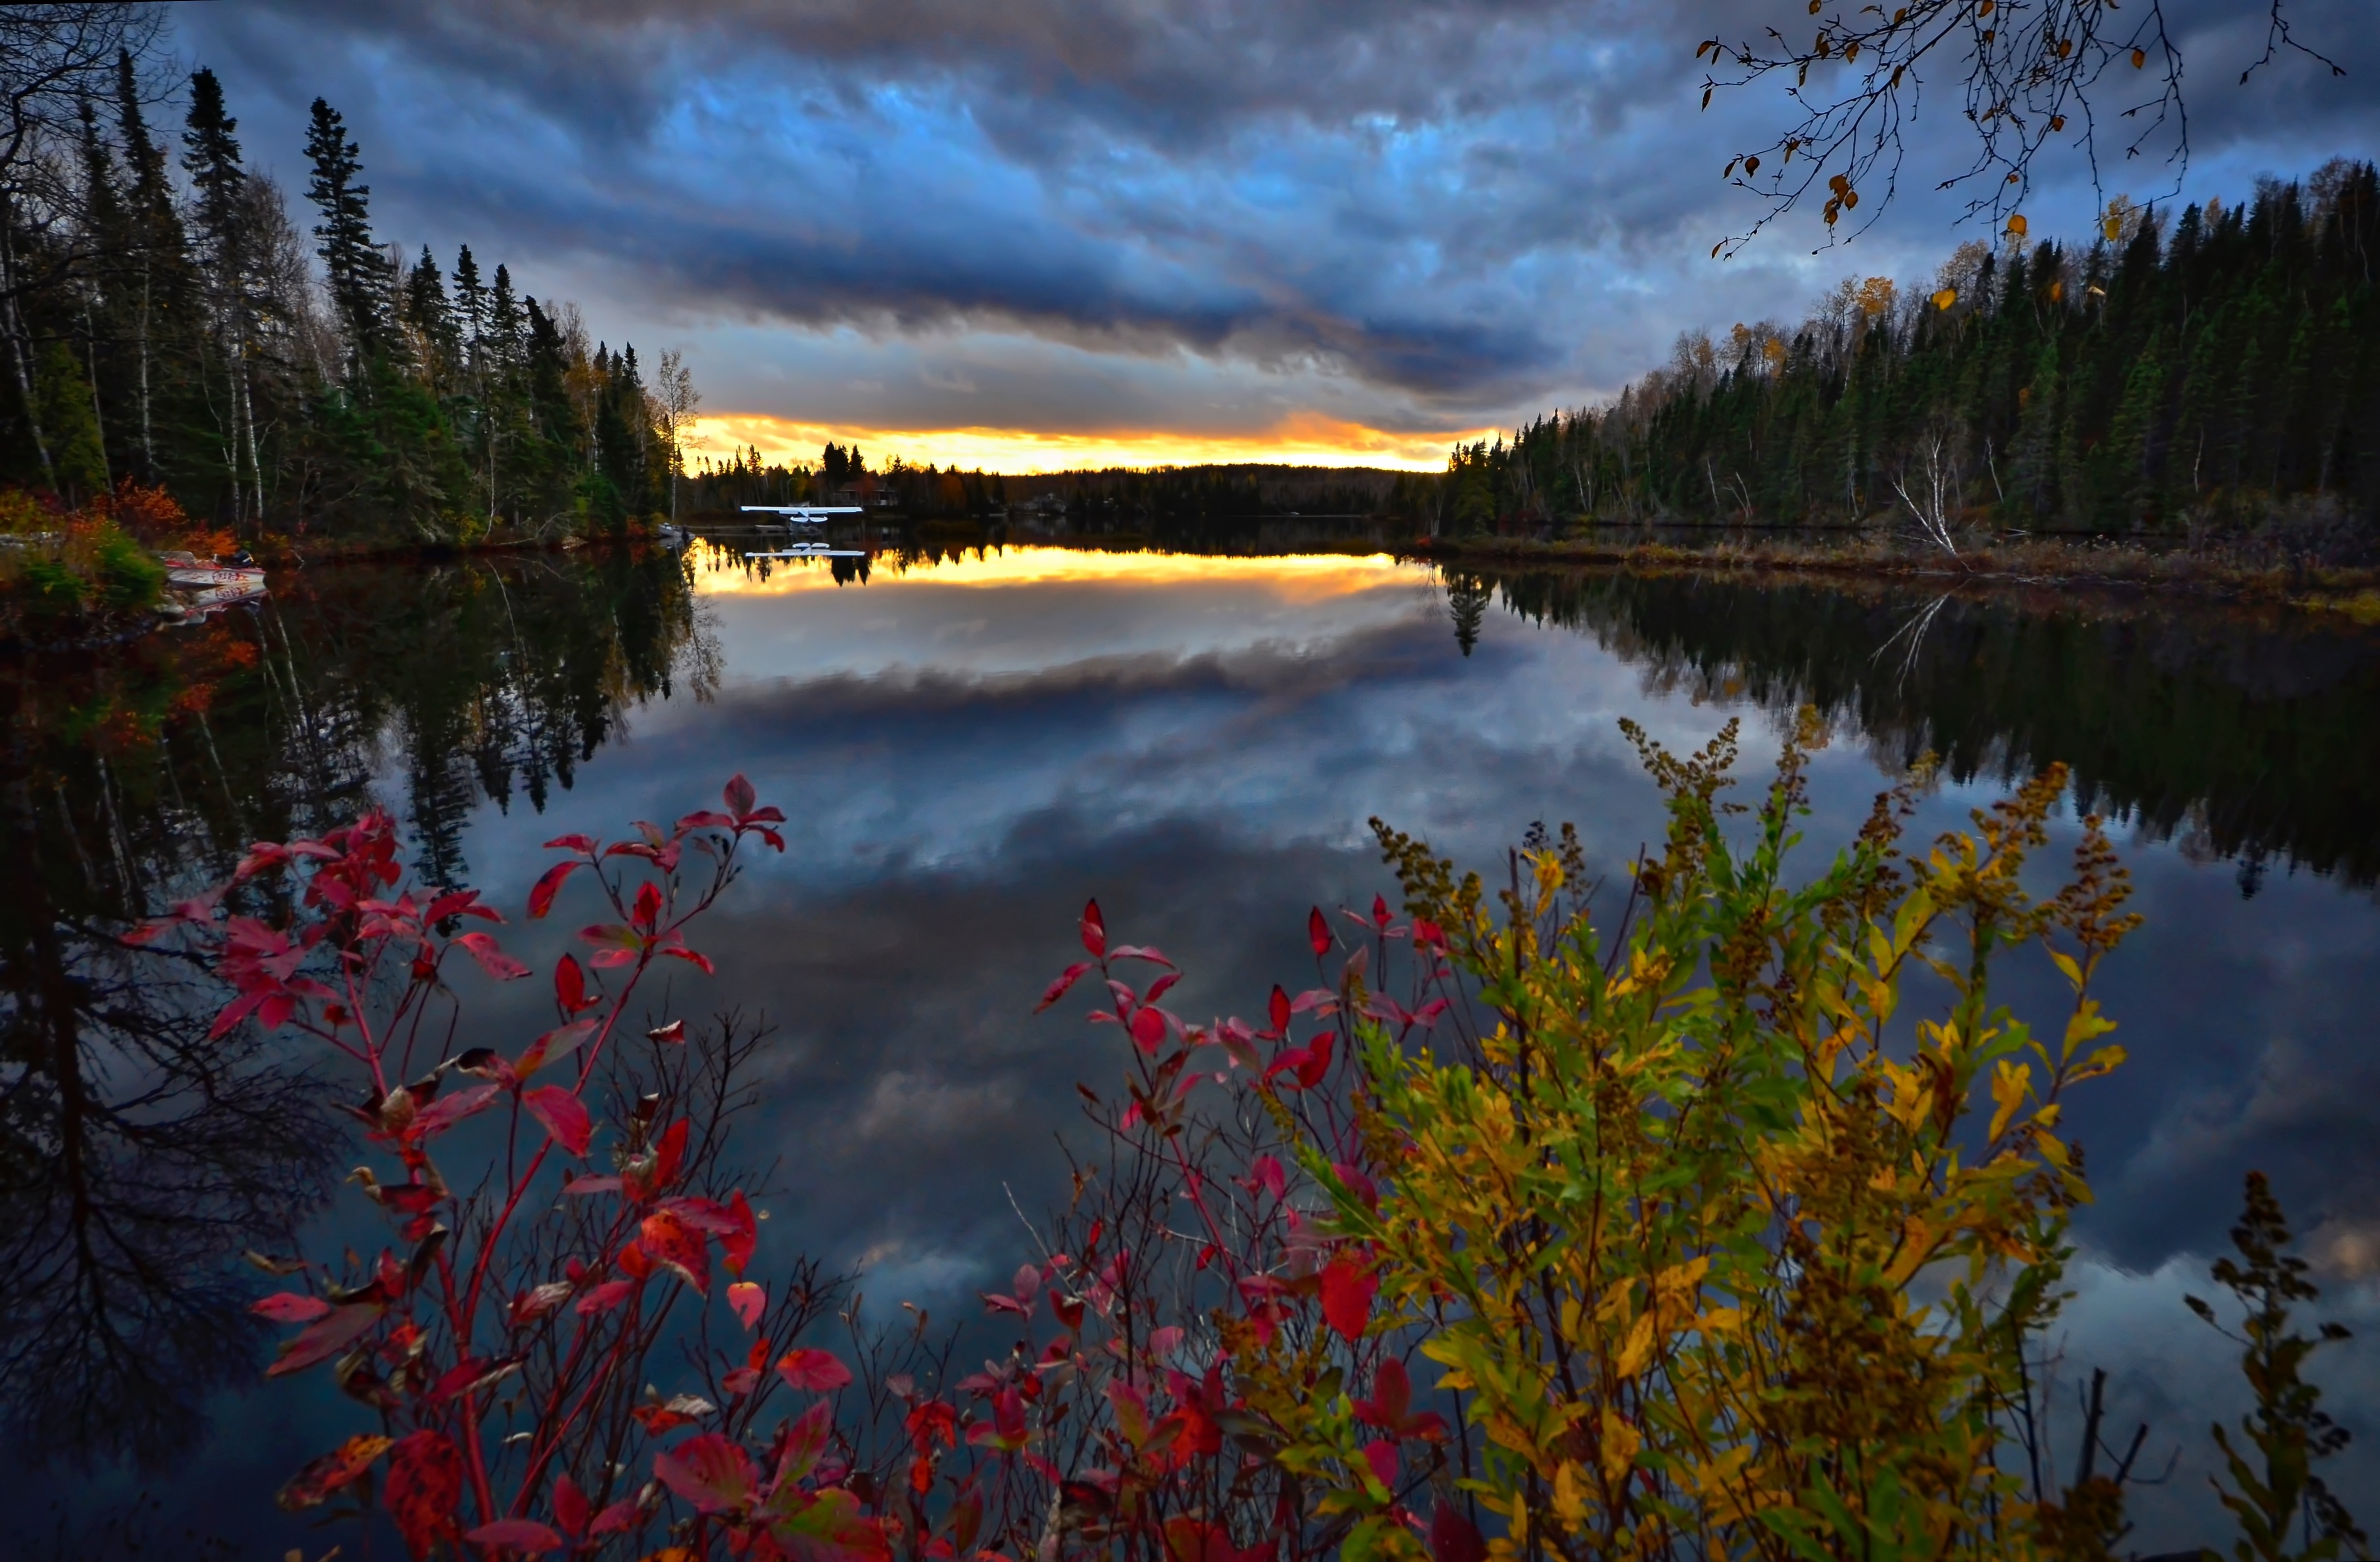
landscape, tree, water, nature, forest, wilderness, mountain, cloud, sunrise, sunset, sunlight, morning, leaf, fall, flower, lake, dawn, river, dusk, pond, foliage, evening, reflection, autumn, colorful, season, body of water, trees, leaves, colors, canada, wetland, quebec, habitat, loch, autumn landscape, atmospheric phenomenon